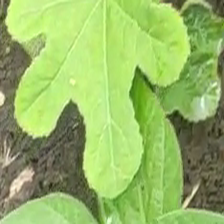
Weed species: Little_Mallow(Malva parviflora)